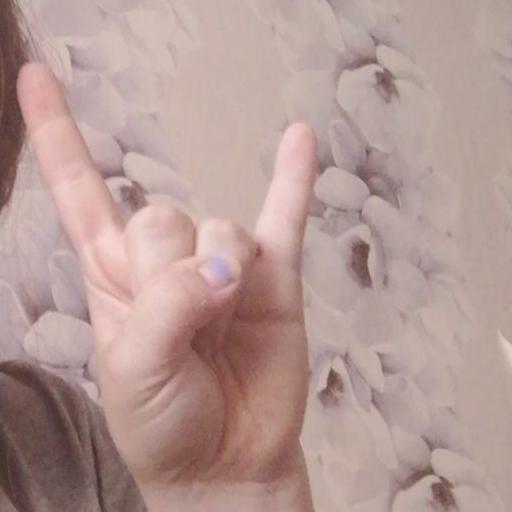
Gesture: rock